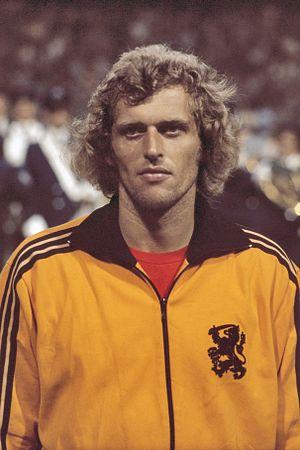
Petrus Johannes Keizer, dit Piet Keizer, né le 14 juin 1943 à Amsterdam et mort le 10 février 2017 dans la même ville, est un footballeur international néerlandais évoluant au poste d'attaquant. Il fait partie du Club van 100.